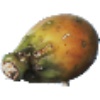
Label: Cactus fruit 1